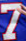
Number: 7